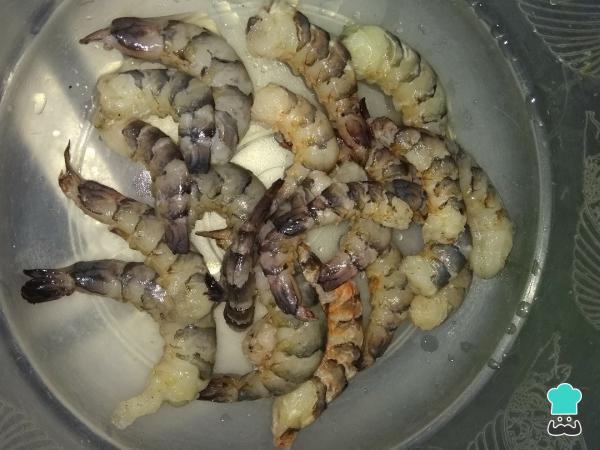
Empezamos a prepara este ceviche de langostinos cocidos comenzando por limpiar y retirar muy bien todas las impurezas de los mariscos, quitando su cáscara y la vena superior.